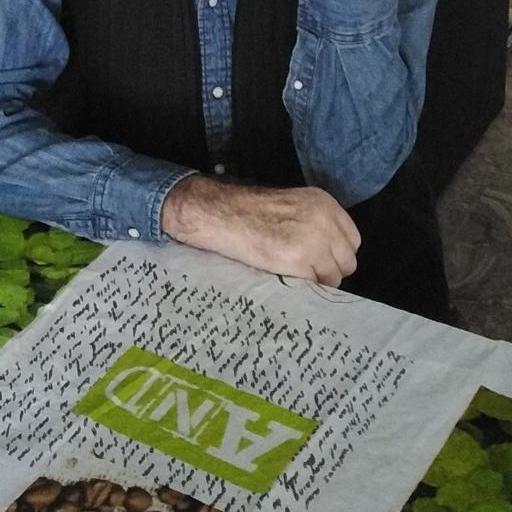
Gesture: no_gesture